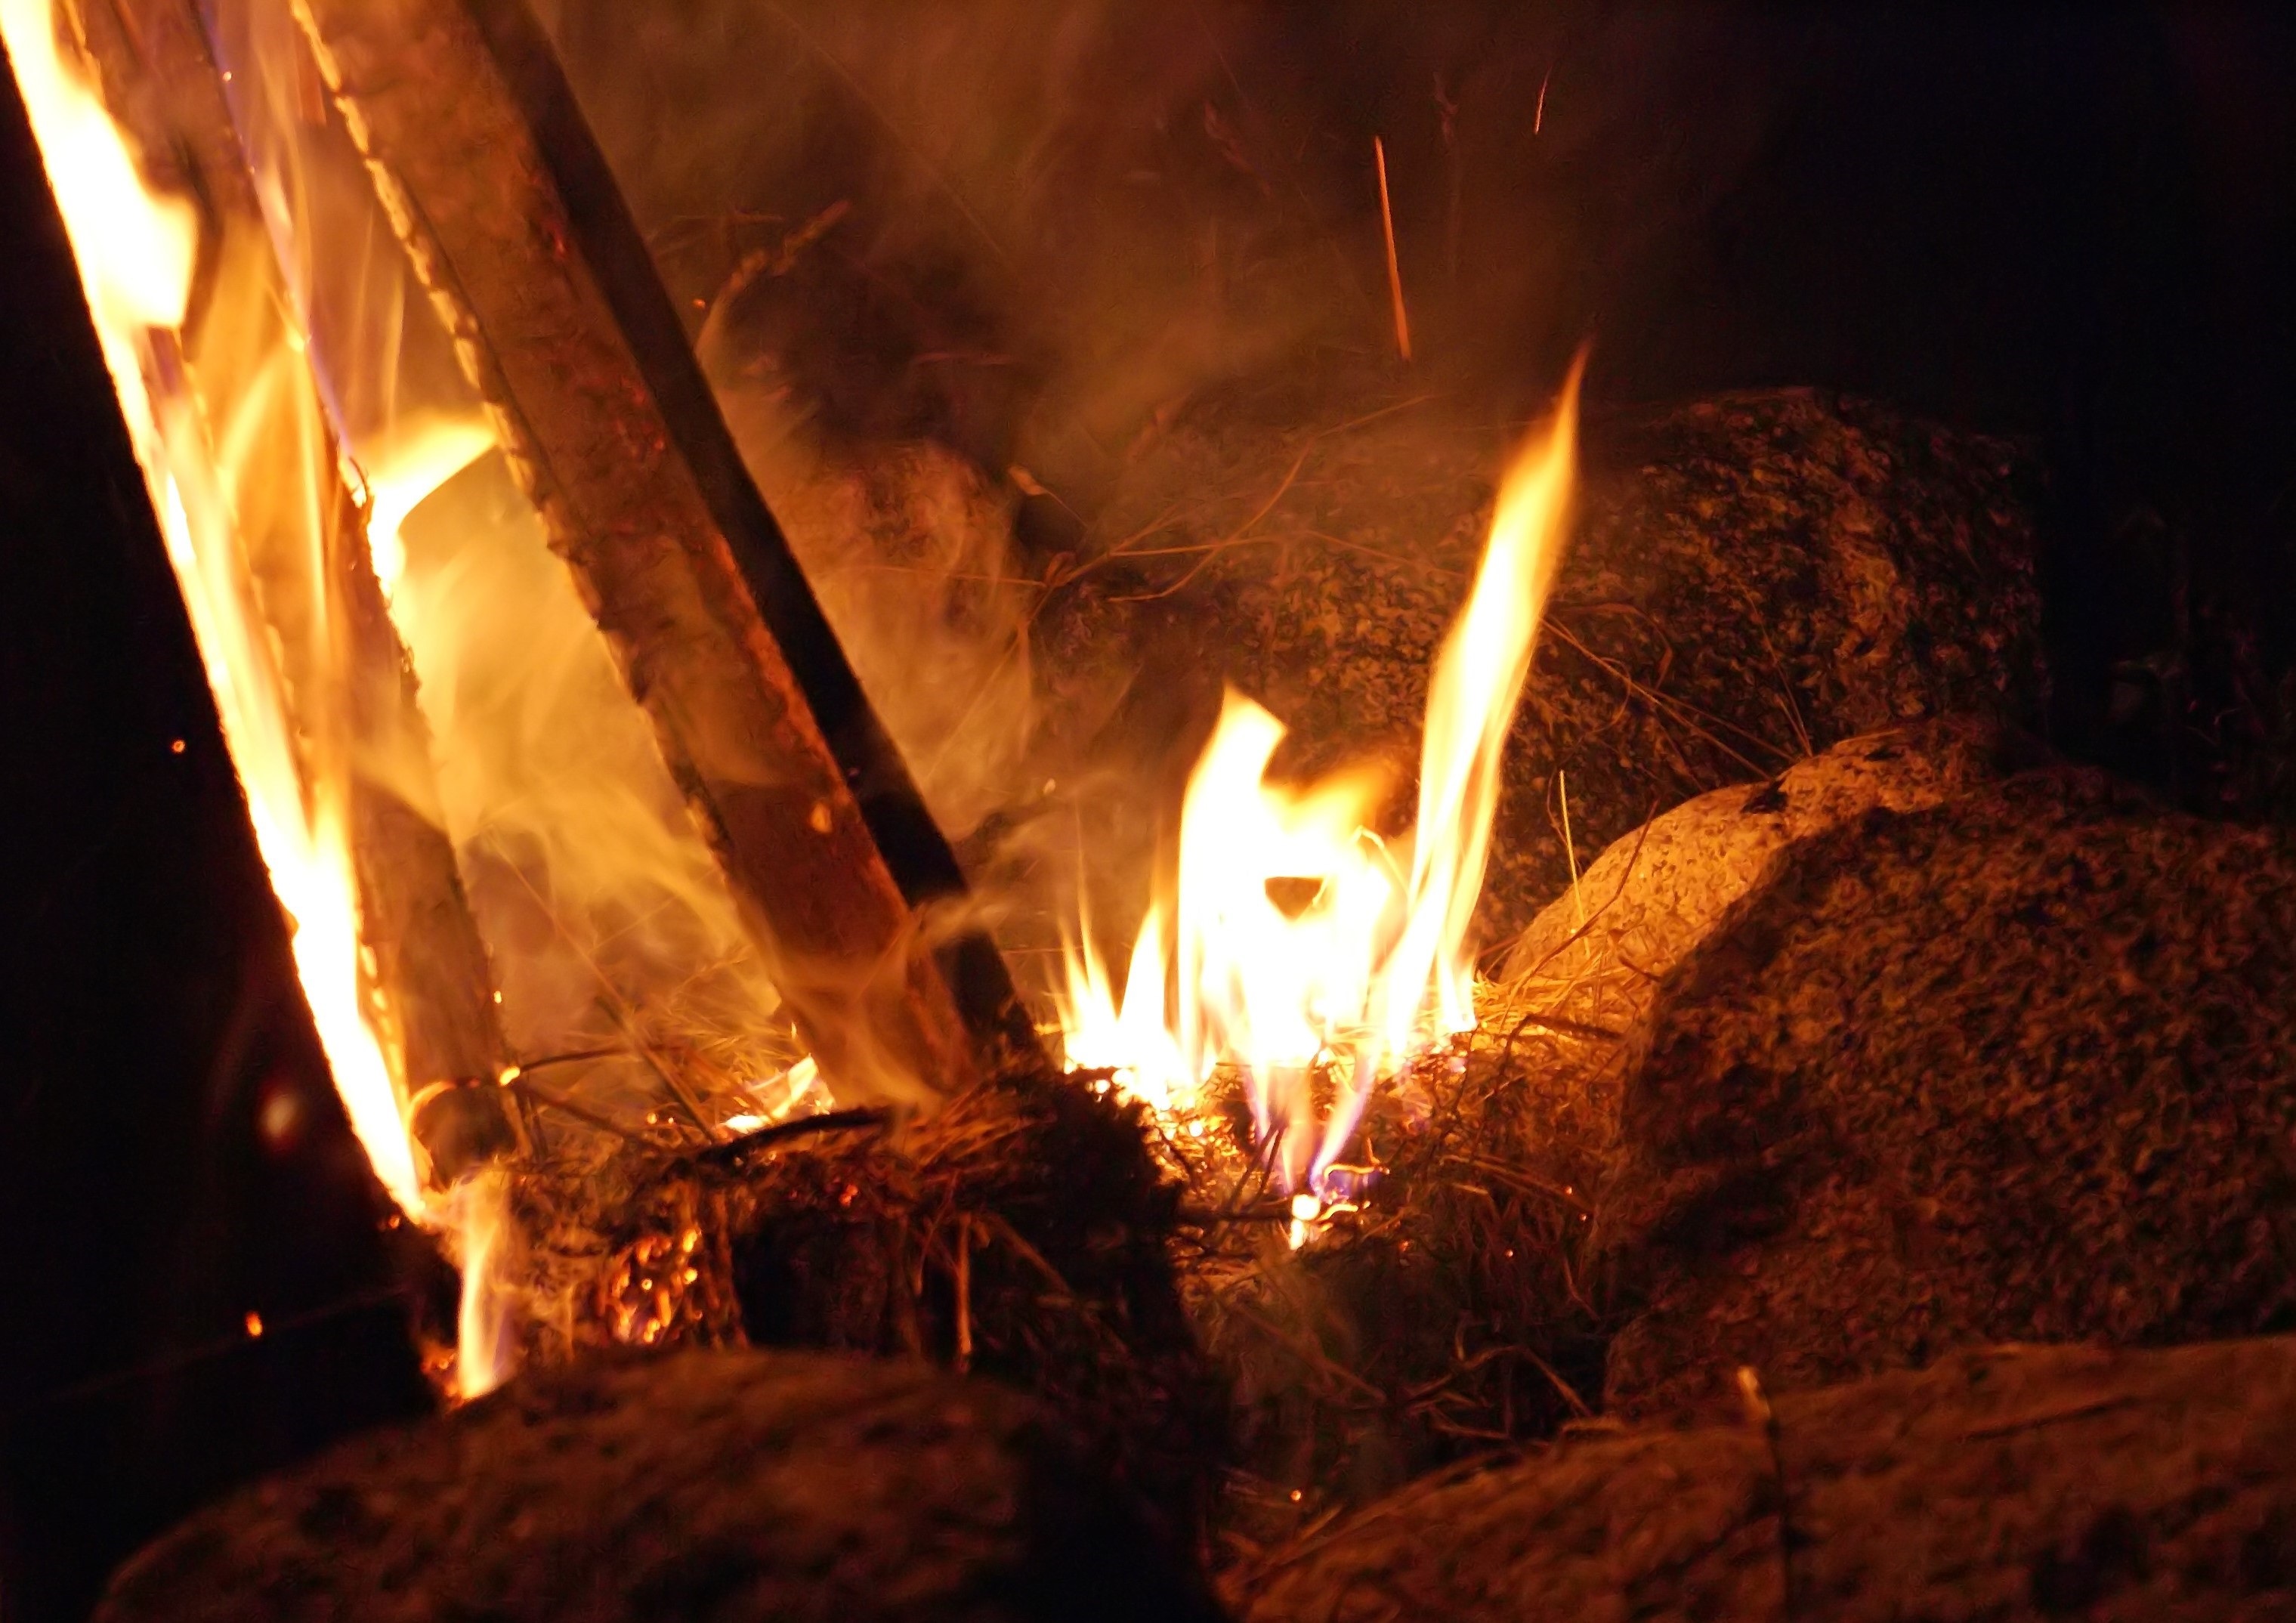
light, wood, flame, fire, glow, darkness, campfire, bonfire, heat, burn, hot, an outbreak of, the flame, geological phenomenon